Christophe Lemaitre

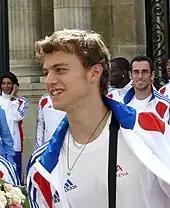
Lemaitre after winning his medals in Barcelona.

At the start of the 2010 outdoor season, he opened with a run of 10.09 seconds in Aix-les-Bains before winning in 10.24 into a headwind of −2.2 m/s in Vénissieux. He ran at the French National Interclub Championships in Franconville in May 2010 and recorded a new 100 m personal best of 10.03 seconds, although he said he was disappointed to have missed Ronald Pognon's French record of 9.99 seconds. He aimed once more at the record at the 2010 European Team Championships and, although he again missed his target, he finished as runner-up against Dwain Chambers with a personal best of 10.02 seconds.